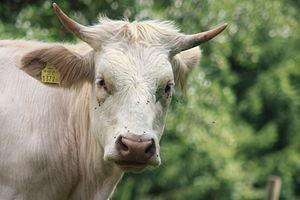
Bionville est une commune française située dans le département de Meurthe-et-Moselle en région Grand Est.
Cette liste comprend les races issues de l'espèce Bos taurus. Il s'agit donc de races des sous-espèces Bos taurus taurus et Bos taurus indicus.